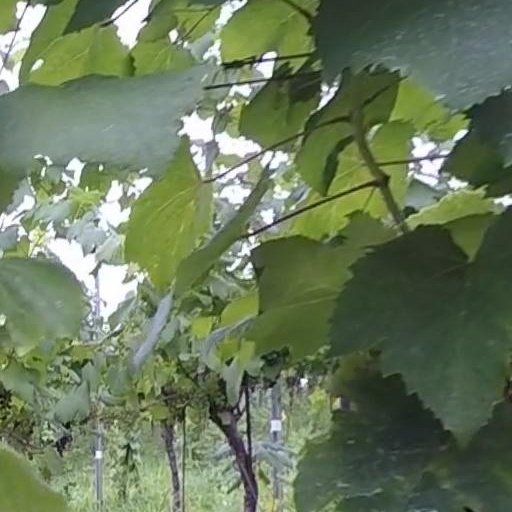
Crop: grape